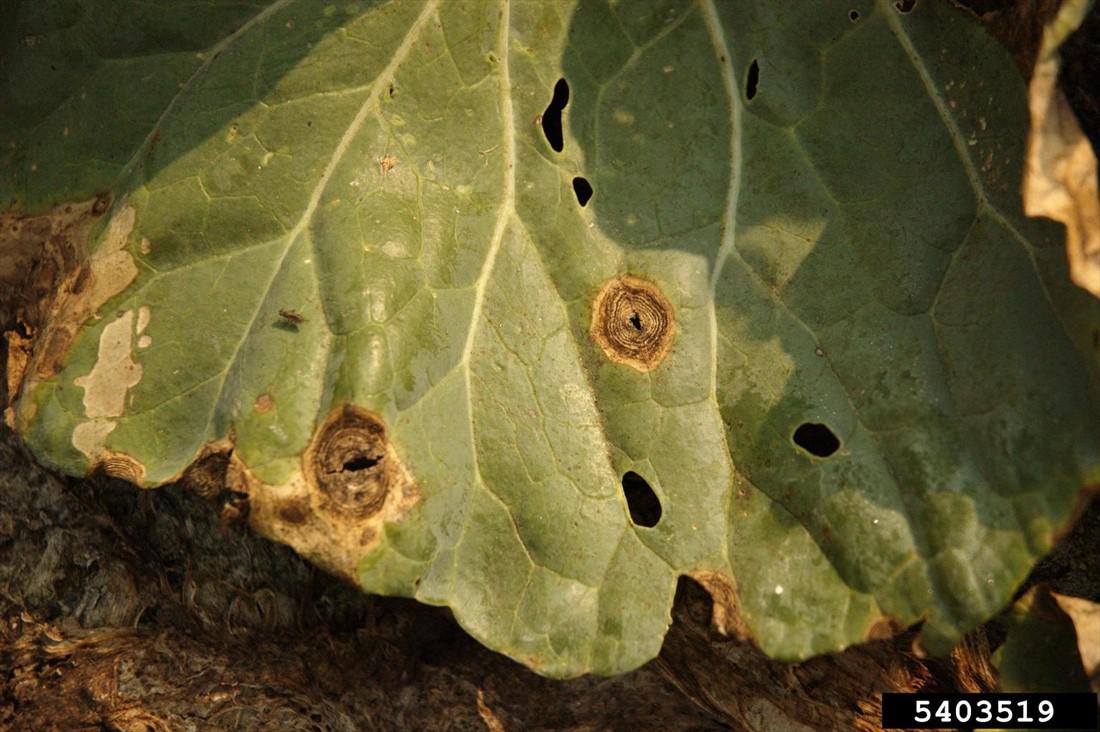
Plant: Broccoli
Disease: broccoli alternaria leaf spot